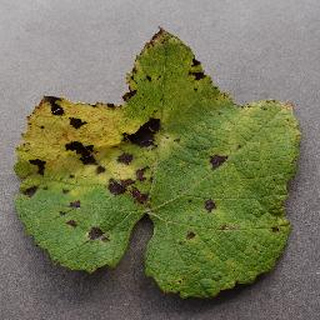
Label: grape_leaf_blight